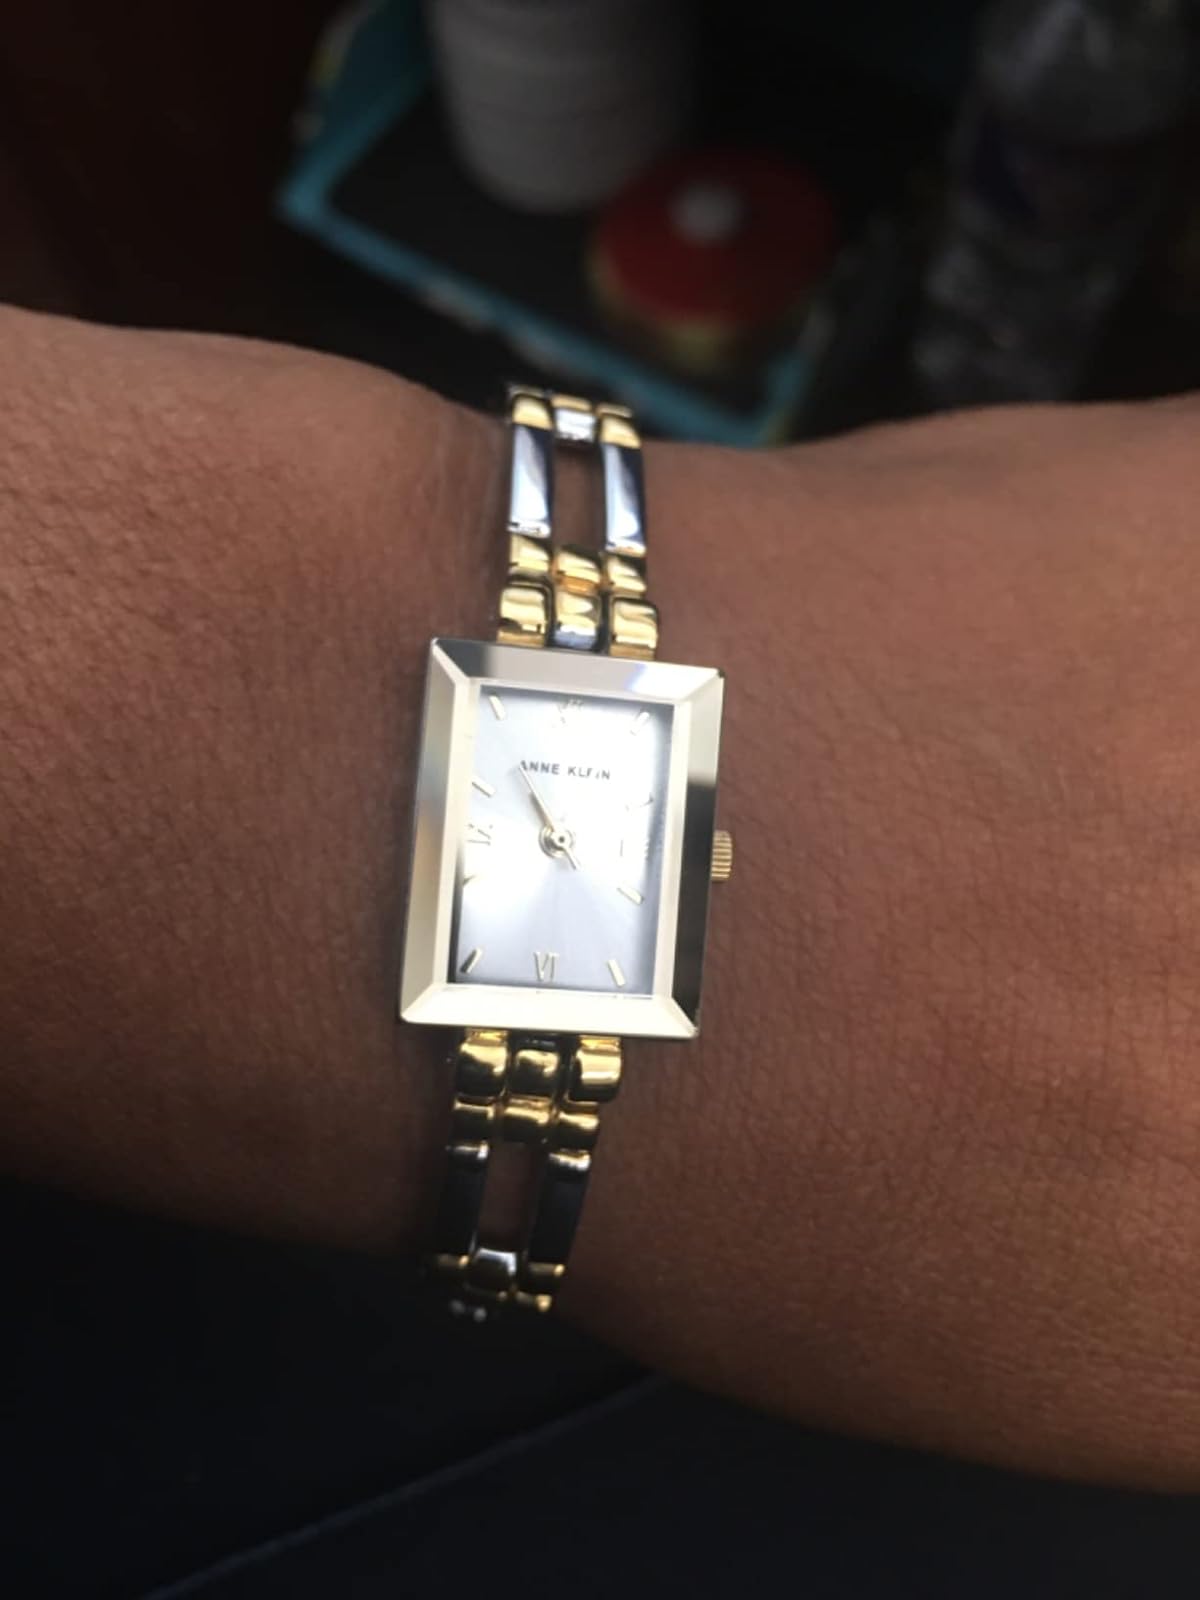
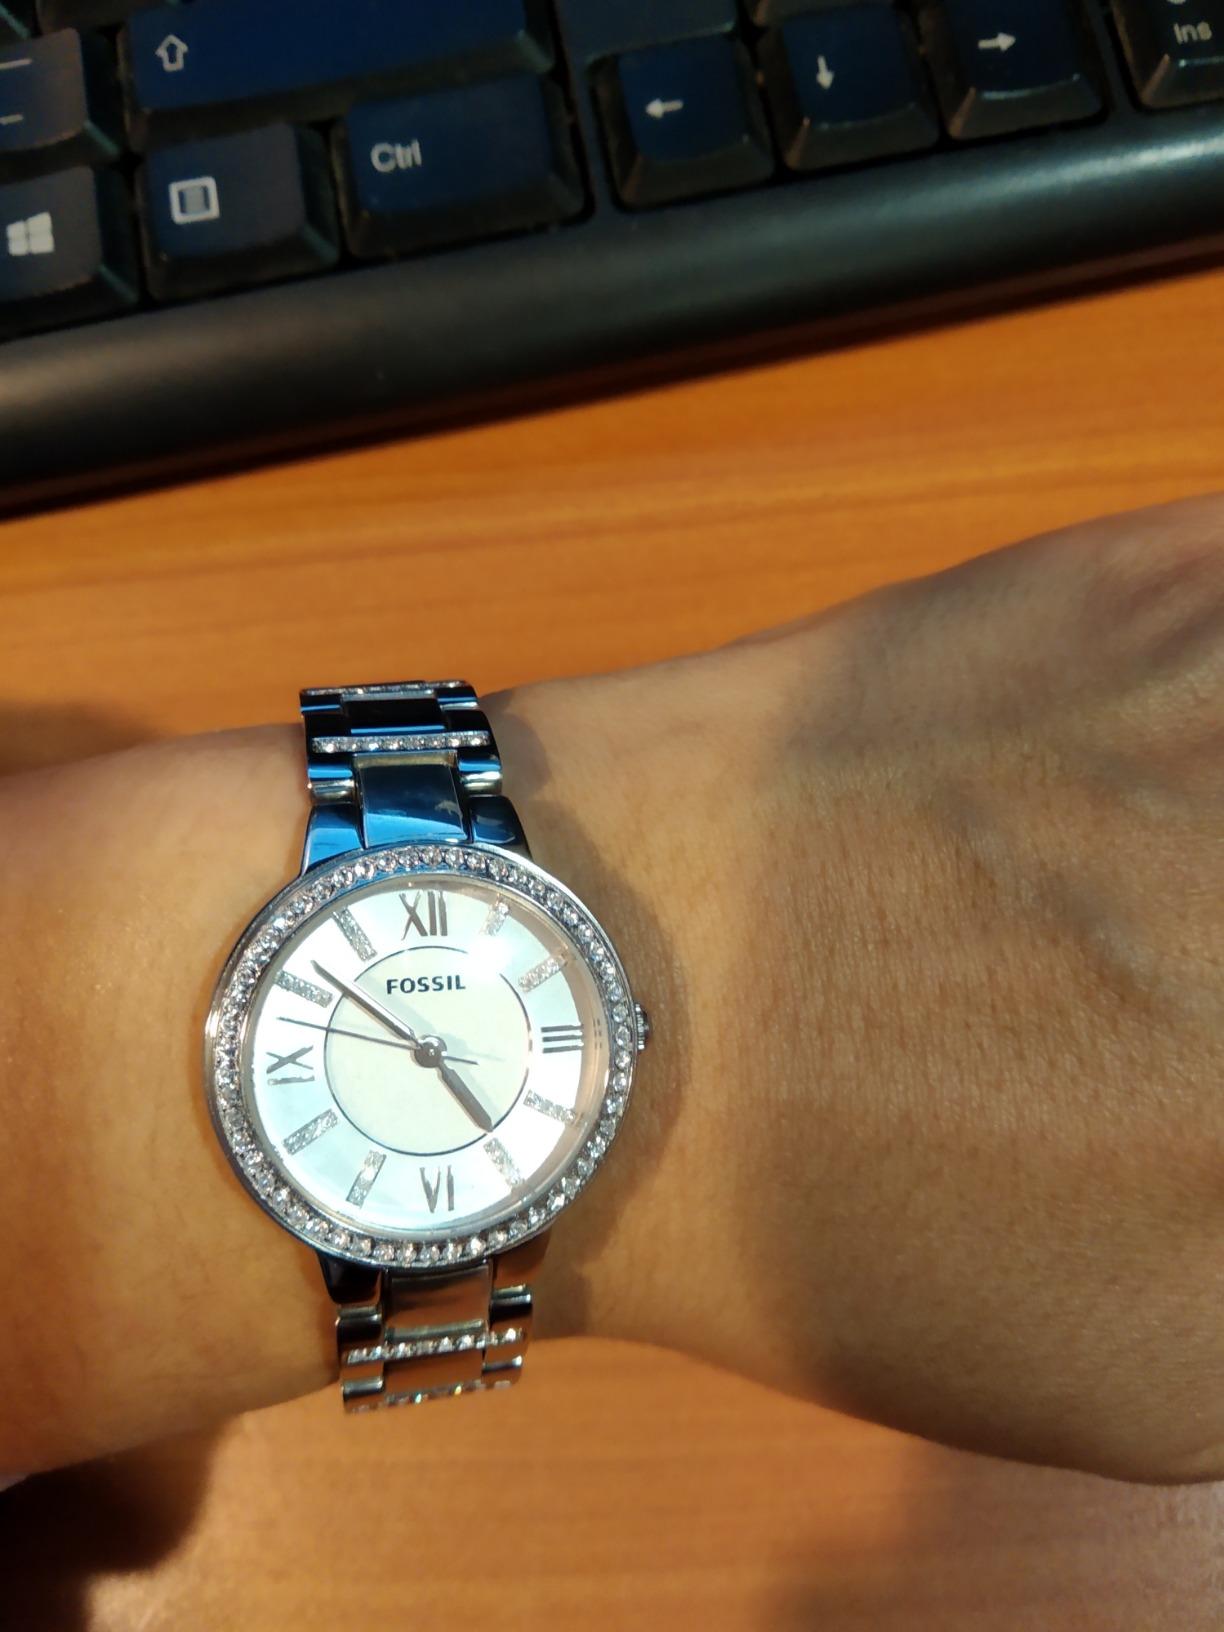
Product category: accessories_watch
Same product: no